Lancaster, California

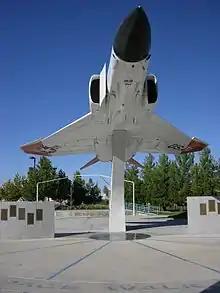
Boeing Plaza, Aerospace Walk of Honor with an F-4 Phantom jet fighter on display

In 2005, Hyundai Motor Co. announced the grand opening of a 4,300-acre, $60 million "Proving Ground", a state-of-the-art testing facility for cars and sports utility vehicles in nearby California City.